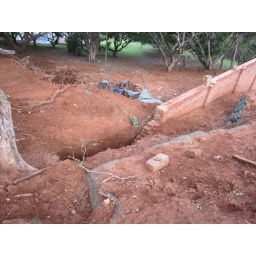
Last part of the garden wall at the north side of the plot, just in front of the big tree